Bernau bei Berlin

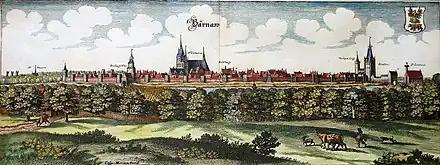
Historic Image of Bernau in ~ 1650

From the 18th century, Bernau was part of the Kingdom of Prussia, and from 1815 to 1947, it was administratively located in the Province of Brandenburg.